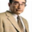
Label: man